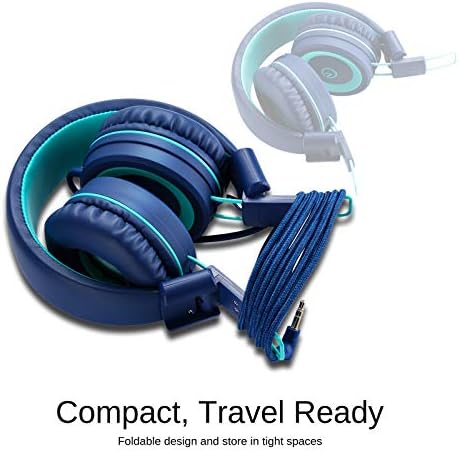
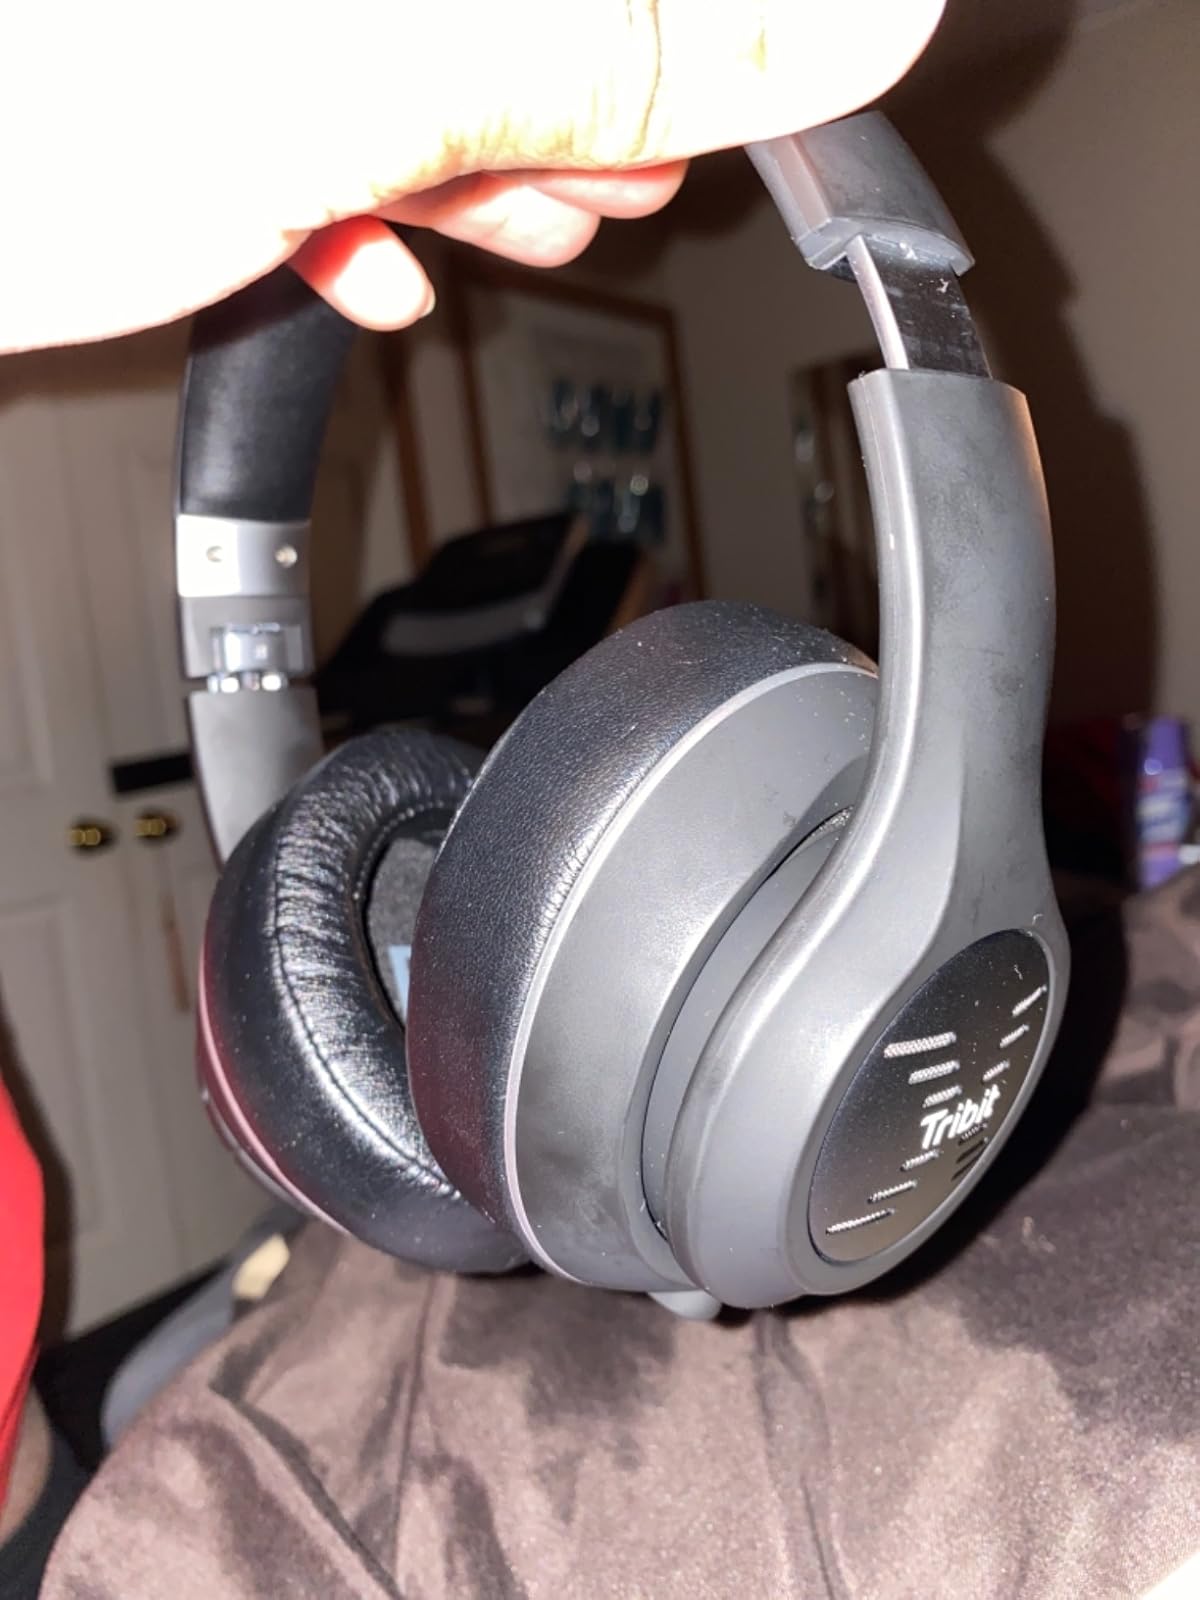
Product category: headphones
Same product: no